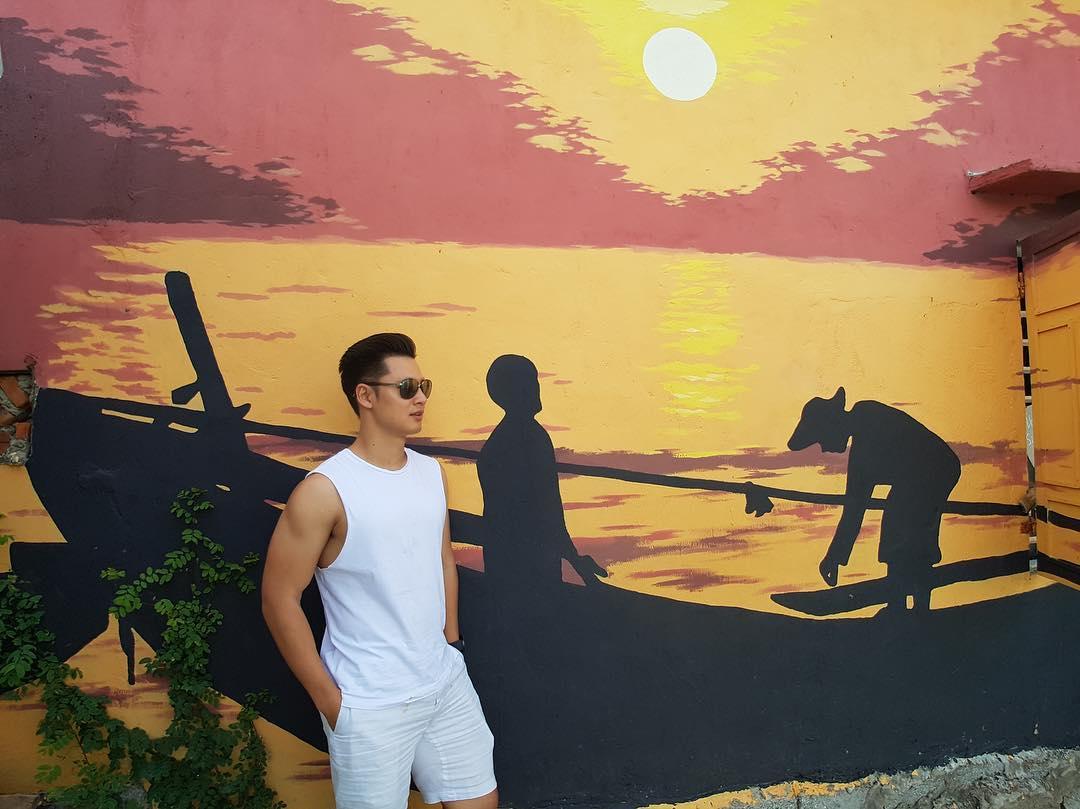
có một bức tường tranh ở sau lưng của nam thanh niên mặc áo trắng